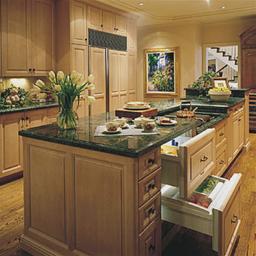
Room type: kitchen